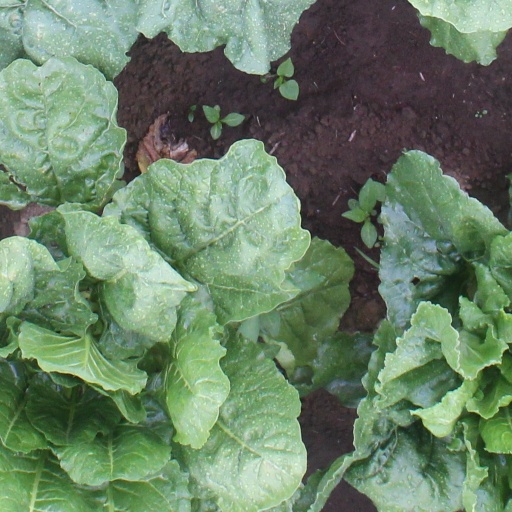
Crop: sugar beet